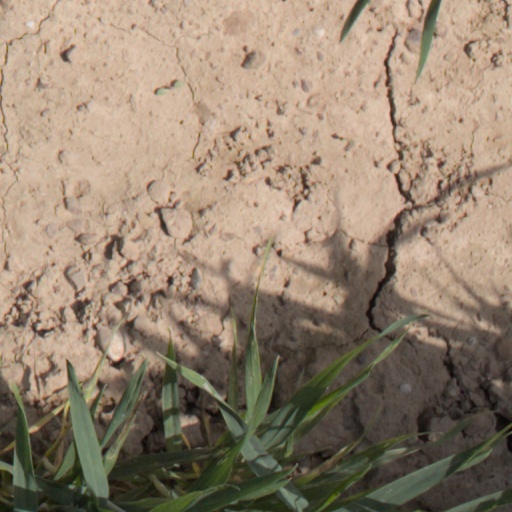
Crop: wheat